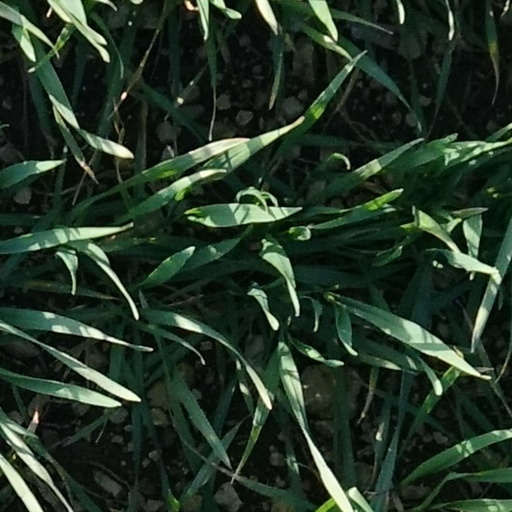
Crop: wheat